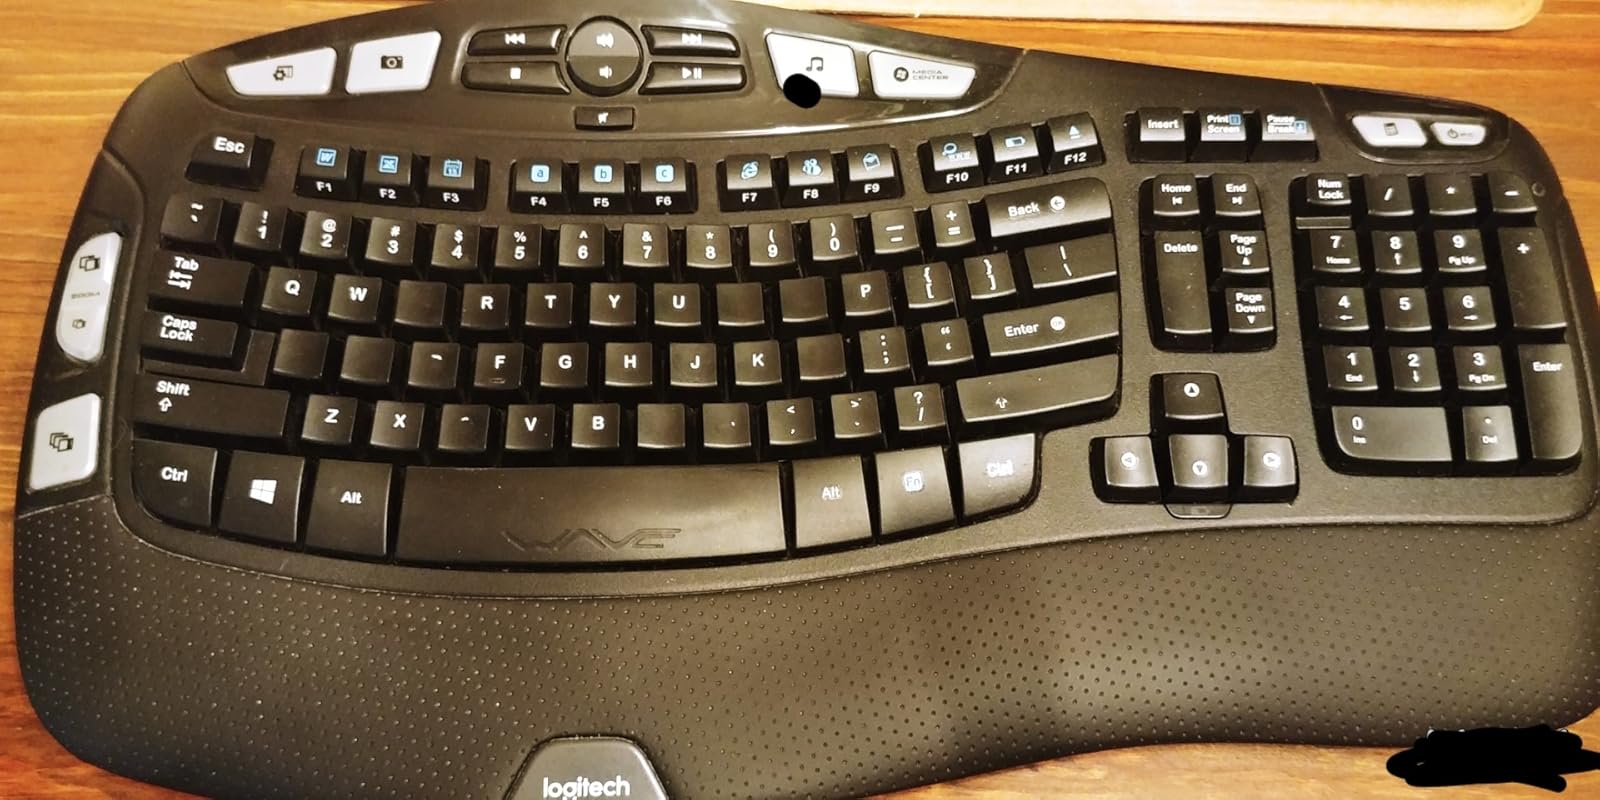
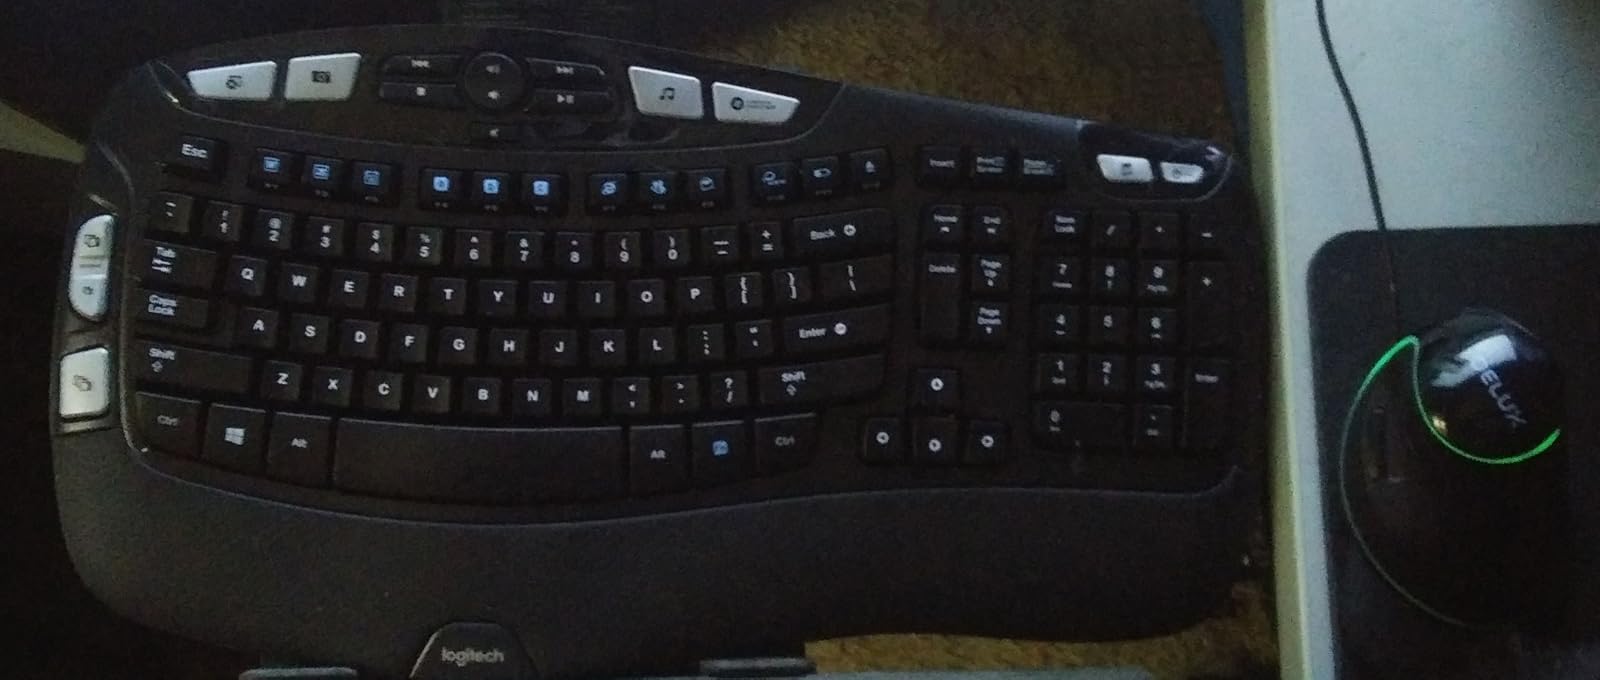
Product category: keyboard
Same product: yes